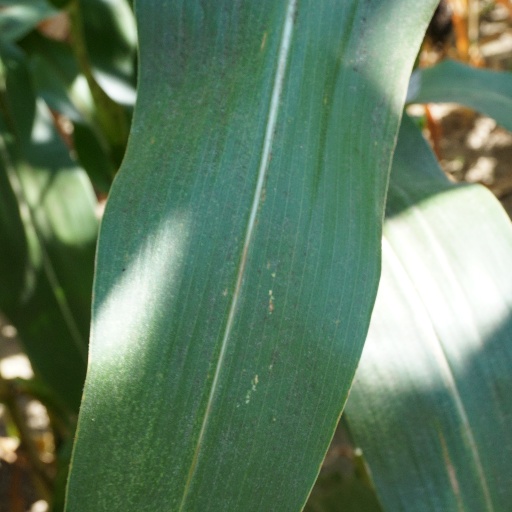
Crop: maize; corn